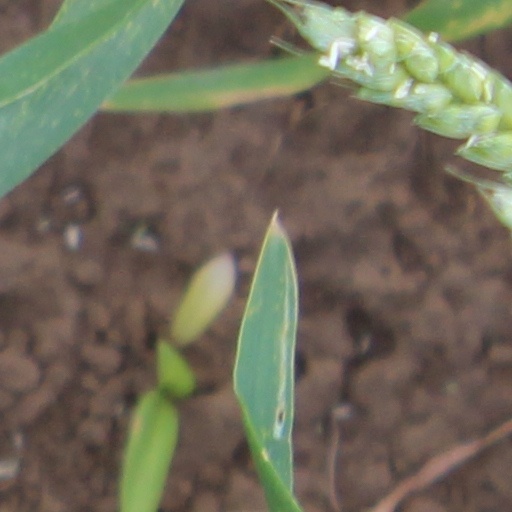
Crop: wheat